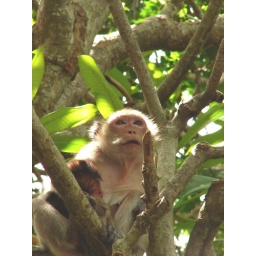
small monkey in tree